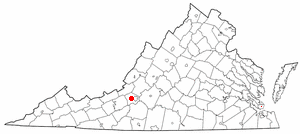
Salem est une ville indépendante de Virginie, aux États-Unis.